Glanum

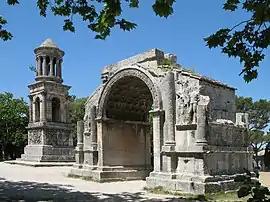
"Les Antiques" of Glanum, with the Mausoleum (left) and the Arch (right)

The town was overrun and destroyed by the Alamanni in 260 AD and subsequently abandoned, its inhabitants moving a short distance north into the plain to found a city that eventually became modern day Saint-Rémy-de-Provence. Eventually Glanum became a source of stone and other building materials for Saint-Remy. Since the Roman system of drains and sewers was not maintained, the ruins became flooded and covered with mud and sediment. The mausoleum and triumphal arch, together known as "Les Antiques", were famous and were visited by King Charles IX, who had the surroundings cleaned up and maintained. Some excavations were made around the monuments as early as the 16th and 17th centuries, finding sculptures and coins, and by the Marquis de Lagoy in the Vallons-de-Notre-Dame in the 19th century.